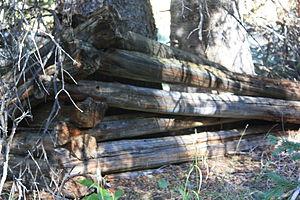
Lulu City est une ancienne ville minière américaine dans le comté de Grand, dans le Colorado. Protégées au sein du parc national de Rocky Mountain, ses ruines sont inscrites au Registre national des lieux historiques depuis le 14 septembre 1977.